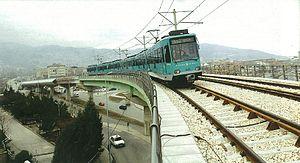
Bursa en turc, Brousse en français, du grec ancien Προύσα, est une ville du nord-ouest de l'Anatolie en Turquie, capitale de la province du même nom. Brousse fut la seconde capitale de l'Empire ottoman, de 1326 à 1366, avant de perdre son statut au profit d'Andrinople puis de Constantinople.
Le métro léger de Bursa ou Bursaray est un système de métro léger desservant la ville de Bursa et une partie de son agglomération. Un premier tronçon de 17,5 km et 17 stations a été inauguré le 24 avril 2002. En 2014, le réseau compte deux lignes avec au total 39 km et 38 stations dont 7 souterraines.